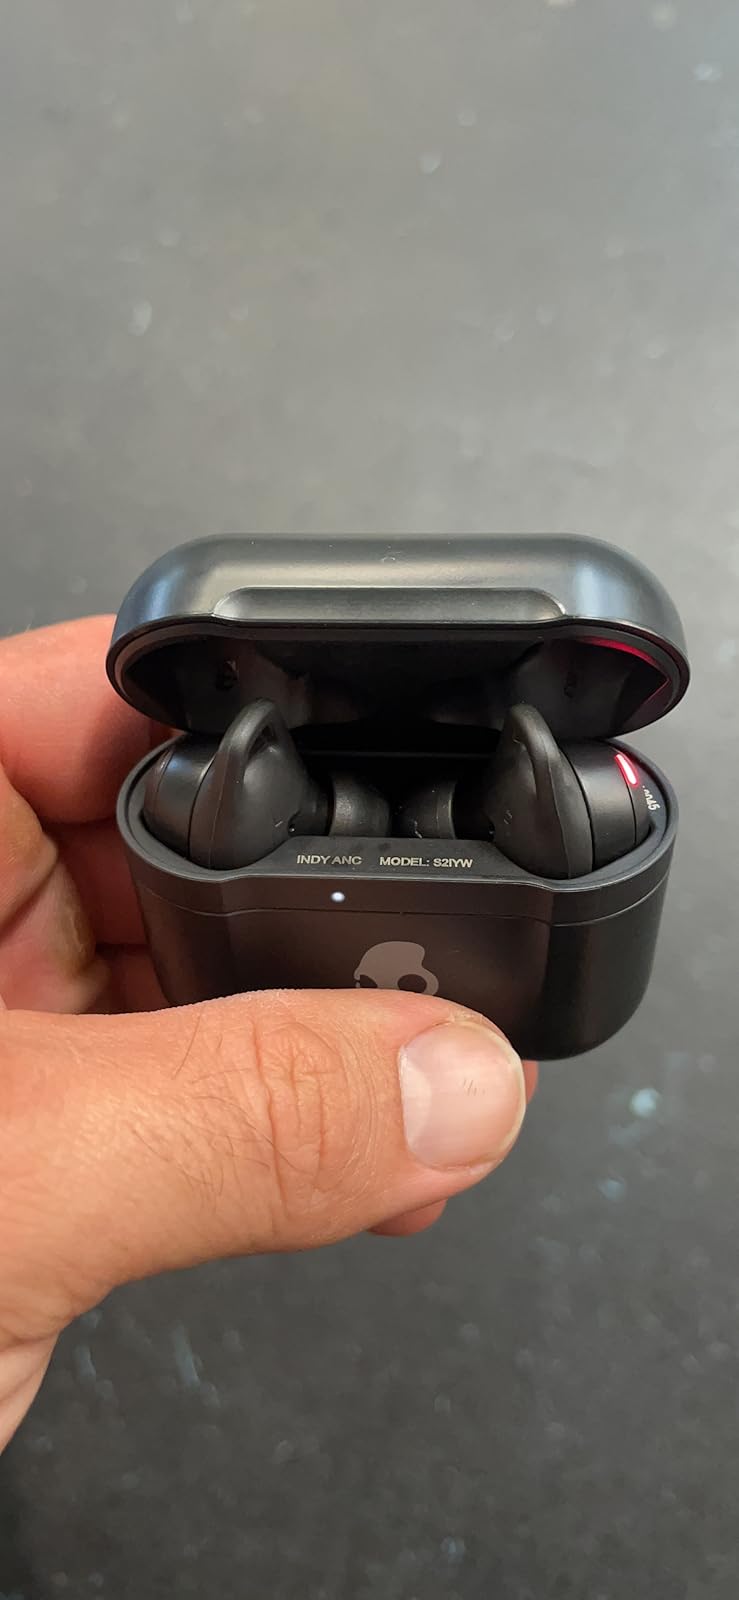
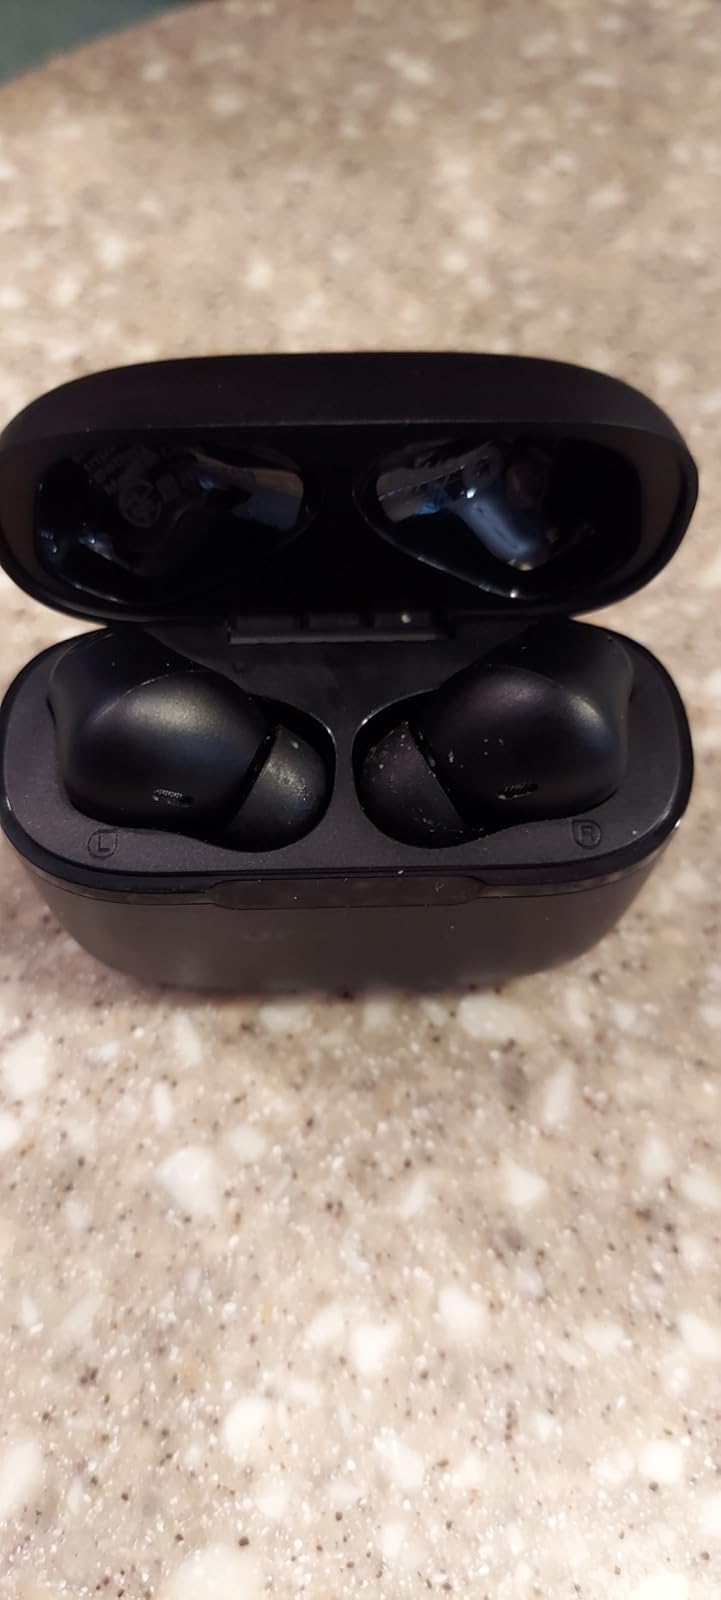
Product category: earbuds
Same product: no